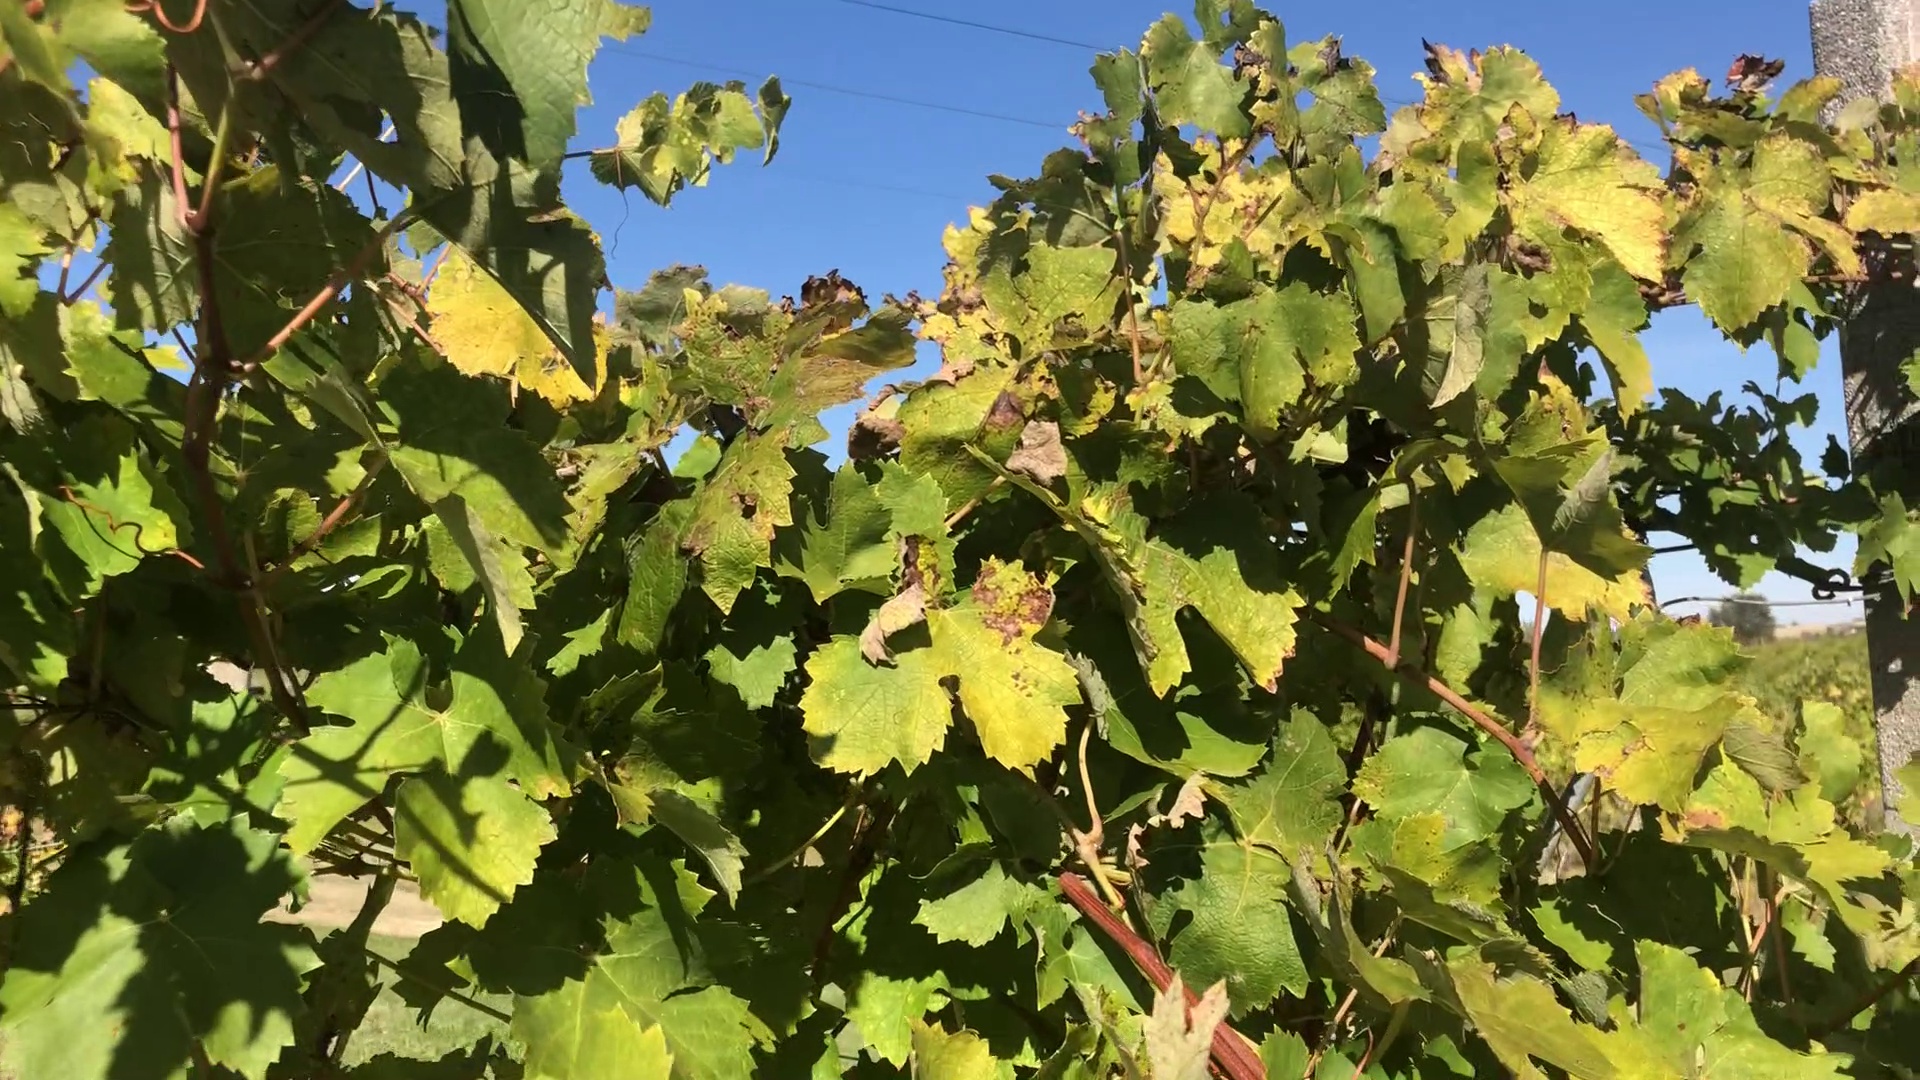
Label: healthy